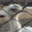
Label: bird